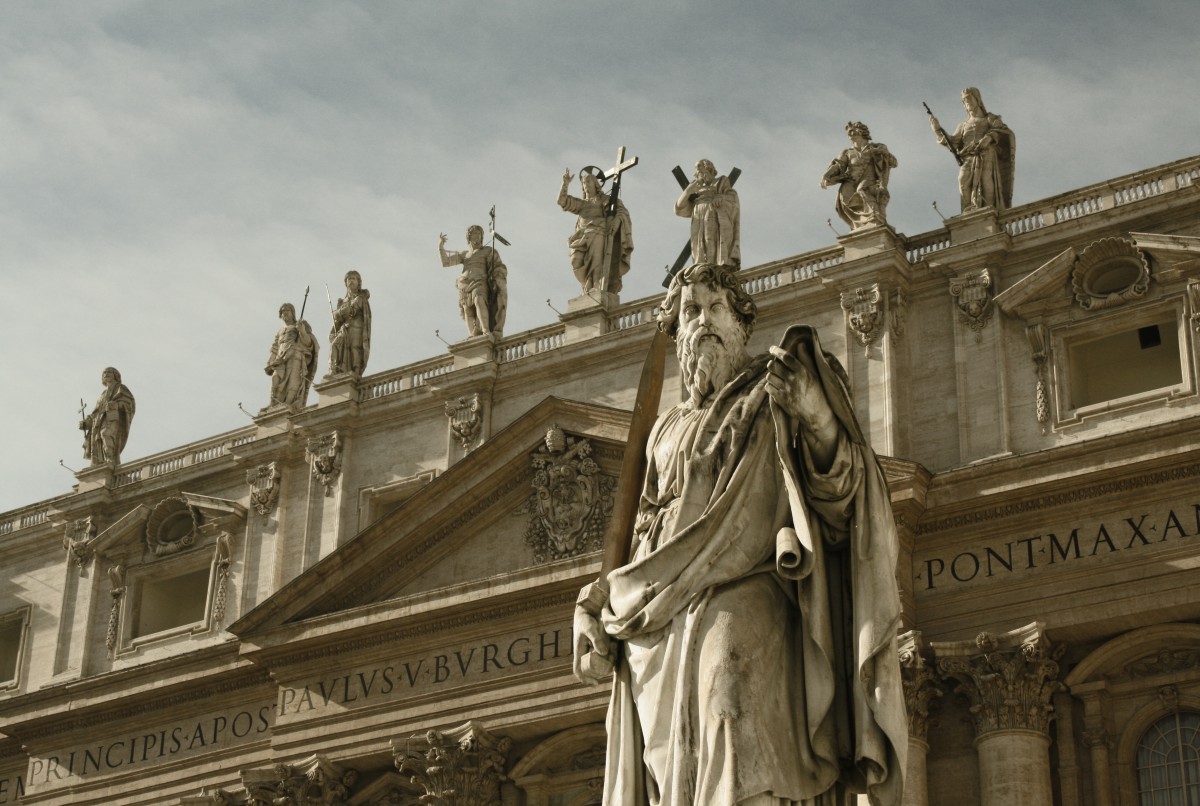
Tags: palace, old, monument, europe, statue, landmark, facade, church, cathedral, place of worship, gargoyle, sculpture, temple, basilica, ancient rome, ancient history